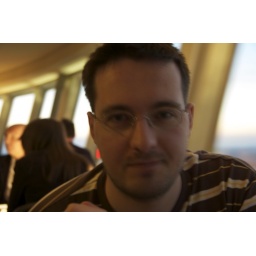
From across the dining table in the revolving restaurant...we both took the window seats so we could get the best shots.